Feodor Chaliapin

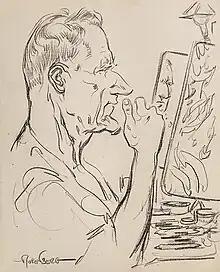
Feodor Chaliapin in his dressing room, drawing by Manuel Rosenberg 1924

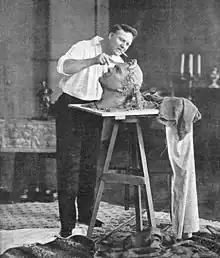
Chaliapin creating his self-portrait in 1912

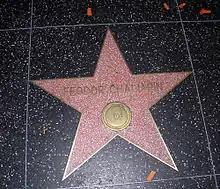
Chaliapin's star on the Hollywood Walk of Fame

Chaliapin toured Australia in 1926, giving a series of recitals which were highly acclaimed. Privately, Chaliapin's personal affairs were in a state of disarray as a consequence of the Russian Revolution of 1917. At first he was treated as a revered artist of the newly emerged Soviet Russia. However, the harsh realities of everyday life under the new regime, and the unstable climate which followed because of the ensuing Civil War, combined with, reportedly, the encroachment on some of his property by the Communist authorities, caused him to remain perpetually outside Russia after 1921. Chaliapin initially moved to Finland and later lived in France. Cosmopolitan Paris, with its significant Russian émigré population, became his base, and ultimately, the city of his death. He was renowned for his larger-than-life carousing during this period, but he never sacrificed his dedication to his art.